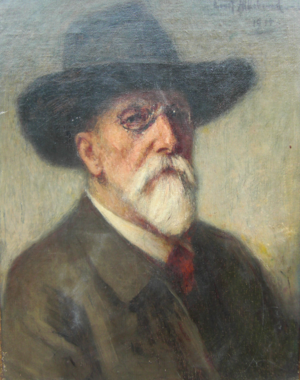
Ernst Wilhelm Hildebrand est un peintre allemand.